Assamo

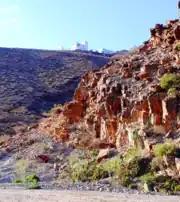
The old French fort overlooking Assamo

The village was originally built on the valley of Guestir, with houses constructed of traditional Aqal. During the Middle Ages, Assamo was ruled by the Ifat Sultanate and Adal Sultanate. In the first half of the 20th century, Assamo formed a part of French Somaliland. The French colonial authorities sent a military detachment to reconnoiter the region, in order to prepare the installation of a fort on the hilltop, intended to secure the borders of French Somaliland. The town is not only growing fast but it is also developing with the scale, and it have been able to provide basic services, such transport, education, health facilities and all that coupled with a fine weather.